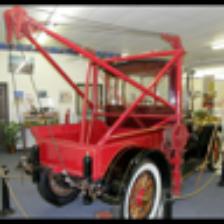
Label: NonHuman